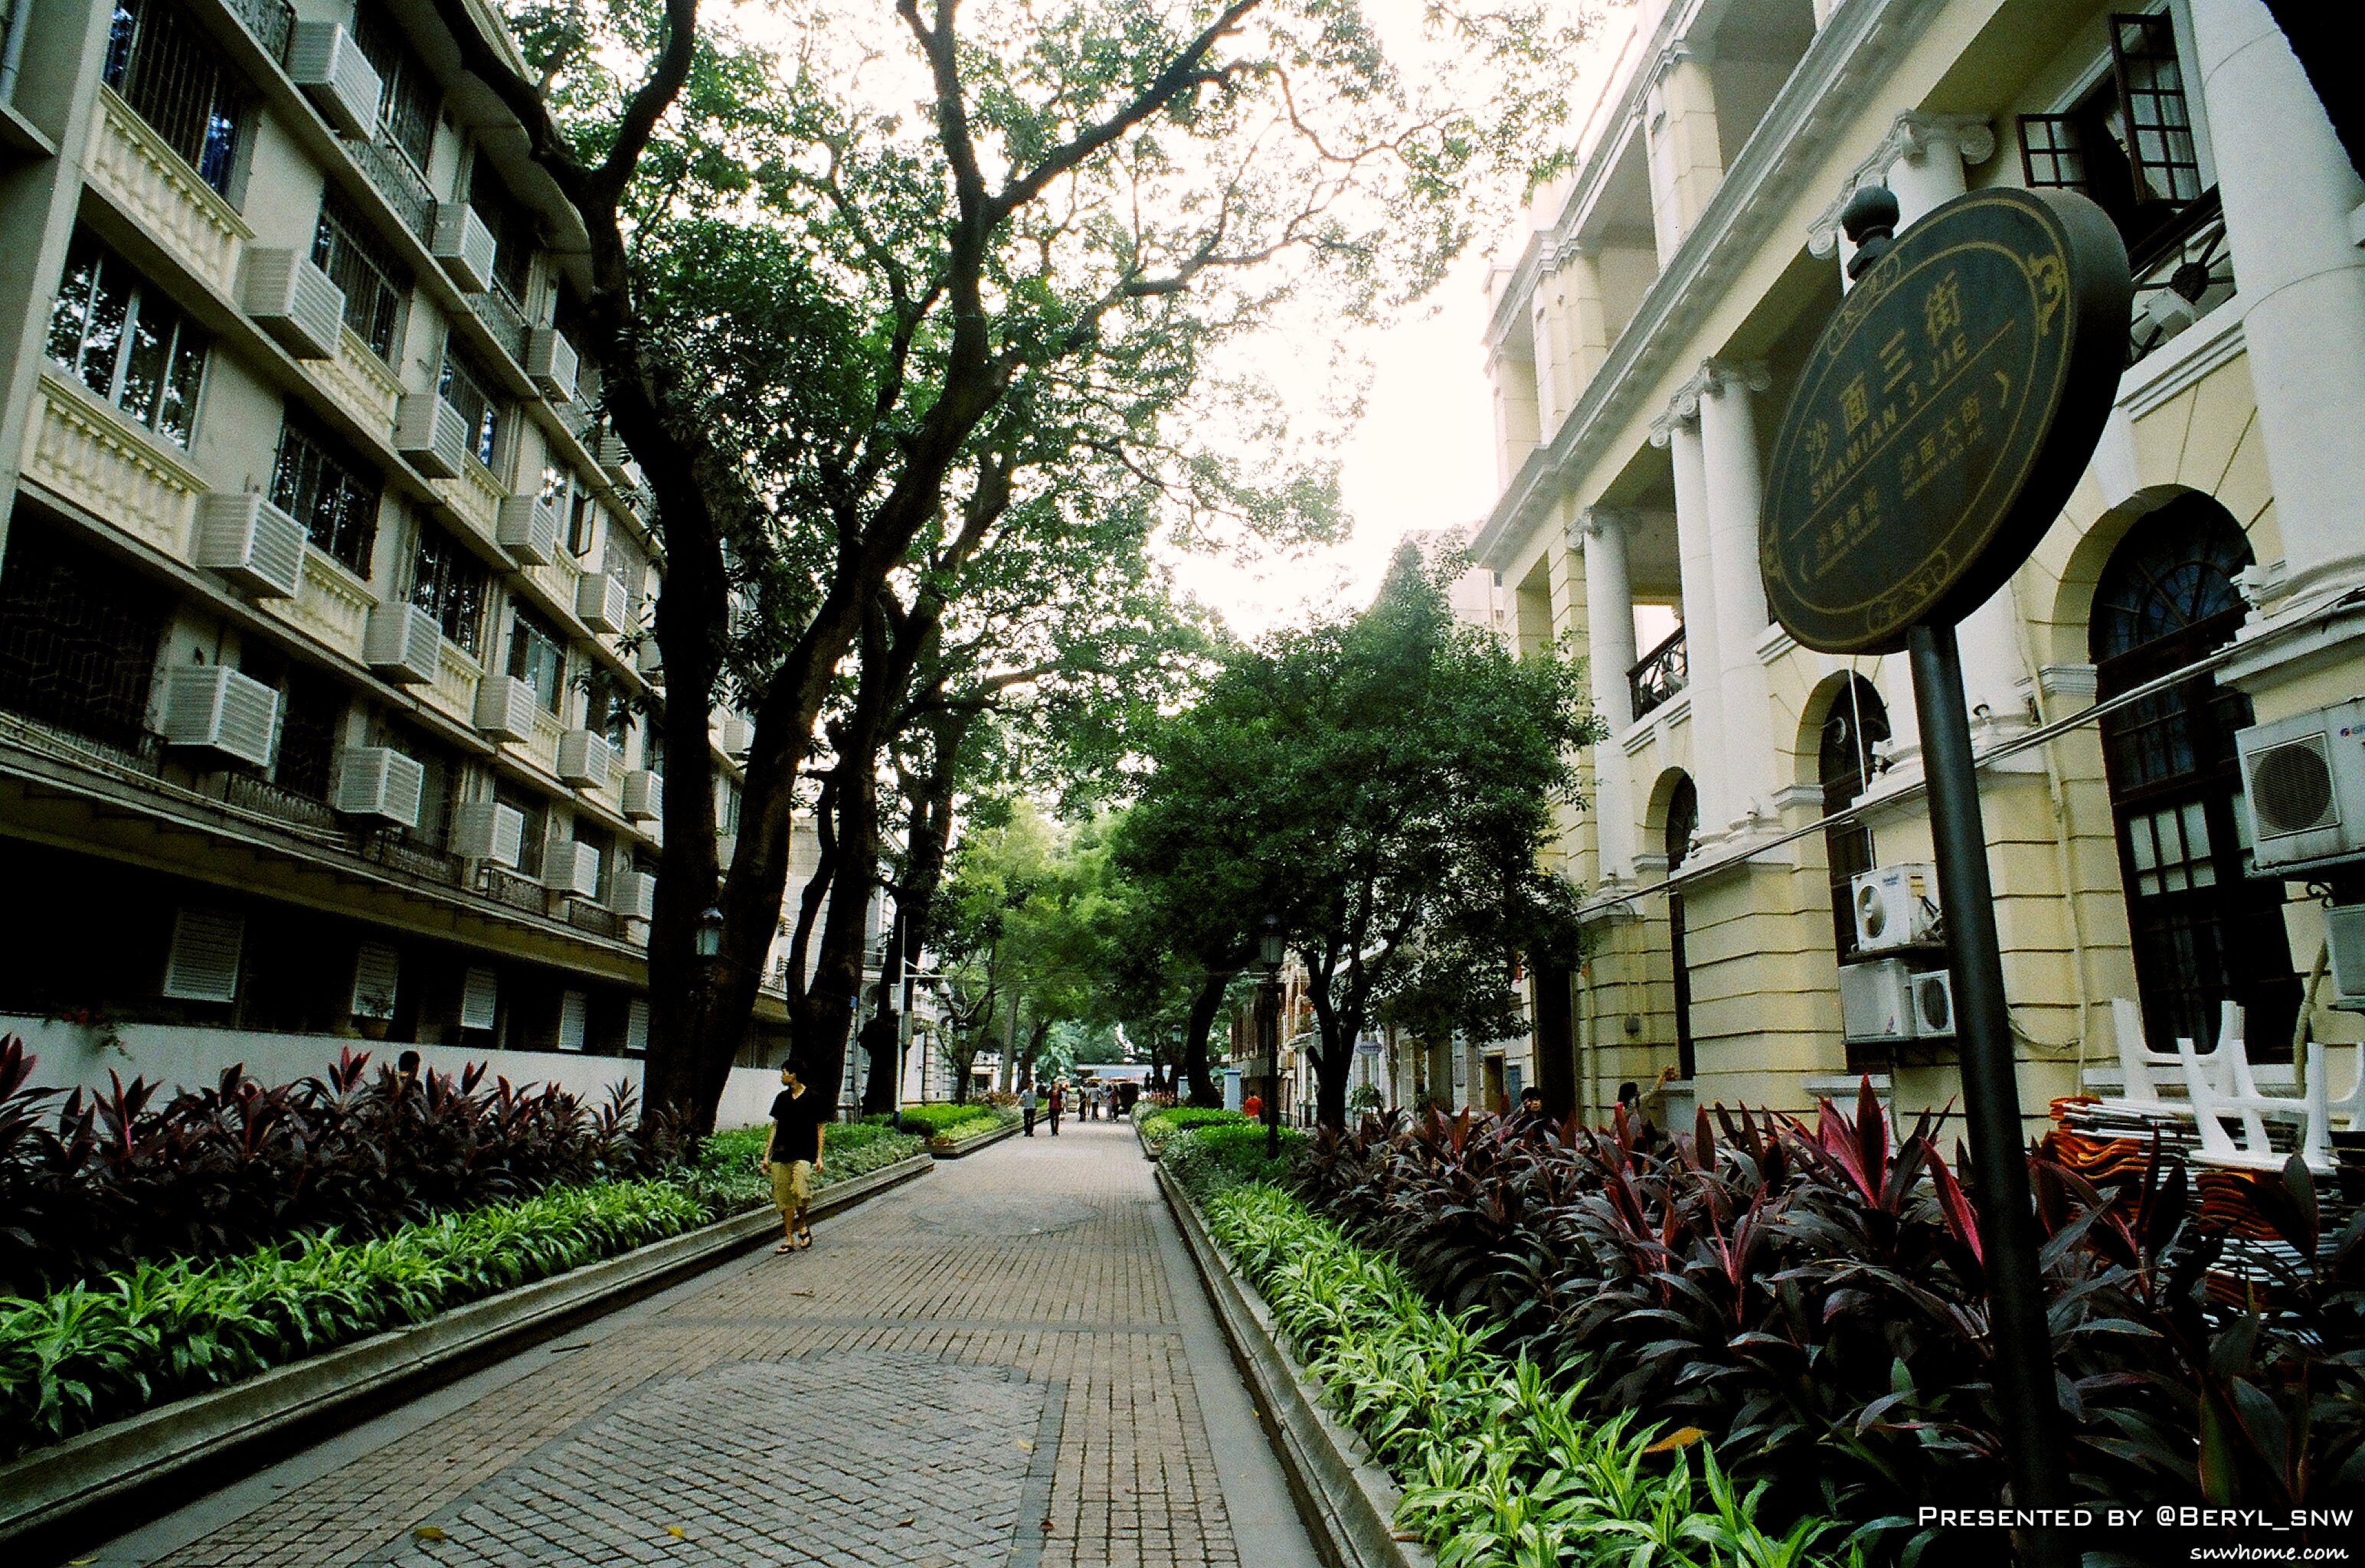
tree, sky, girl, track, road, street, flower, town, old, alley, city, film, slr, cityscape, transport, suburb, vehicle, lane, public transport, sunny, girls, students, buildings, university, canton, school, daily, gdut, films, shamian, neighbourhood, urban area, residential area, rolling stock